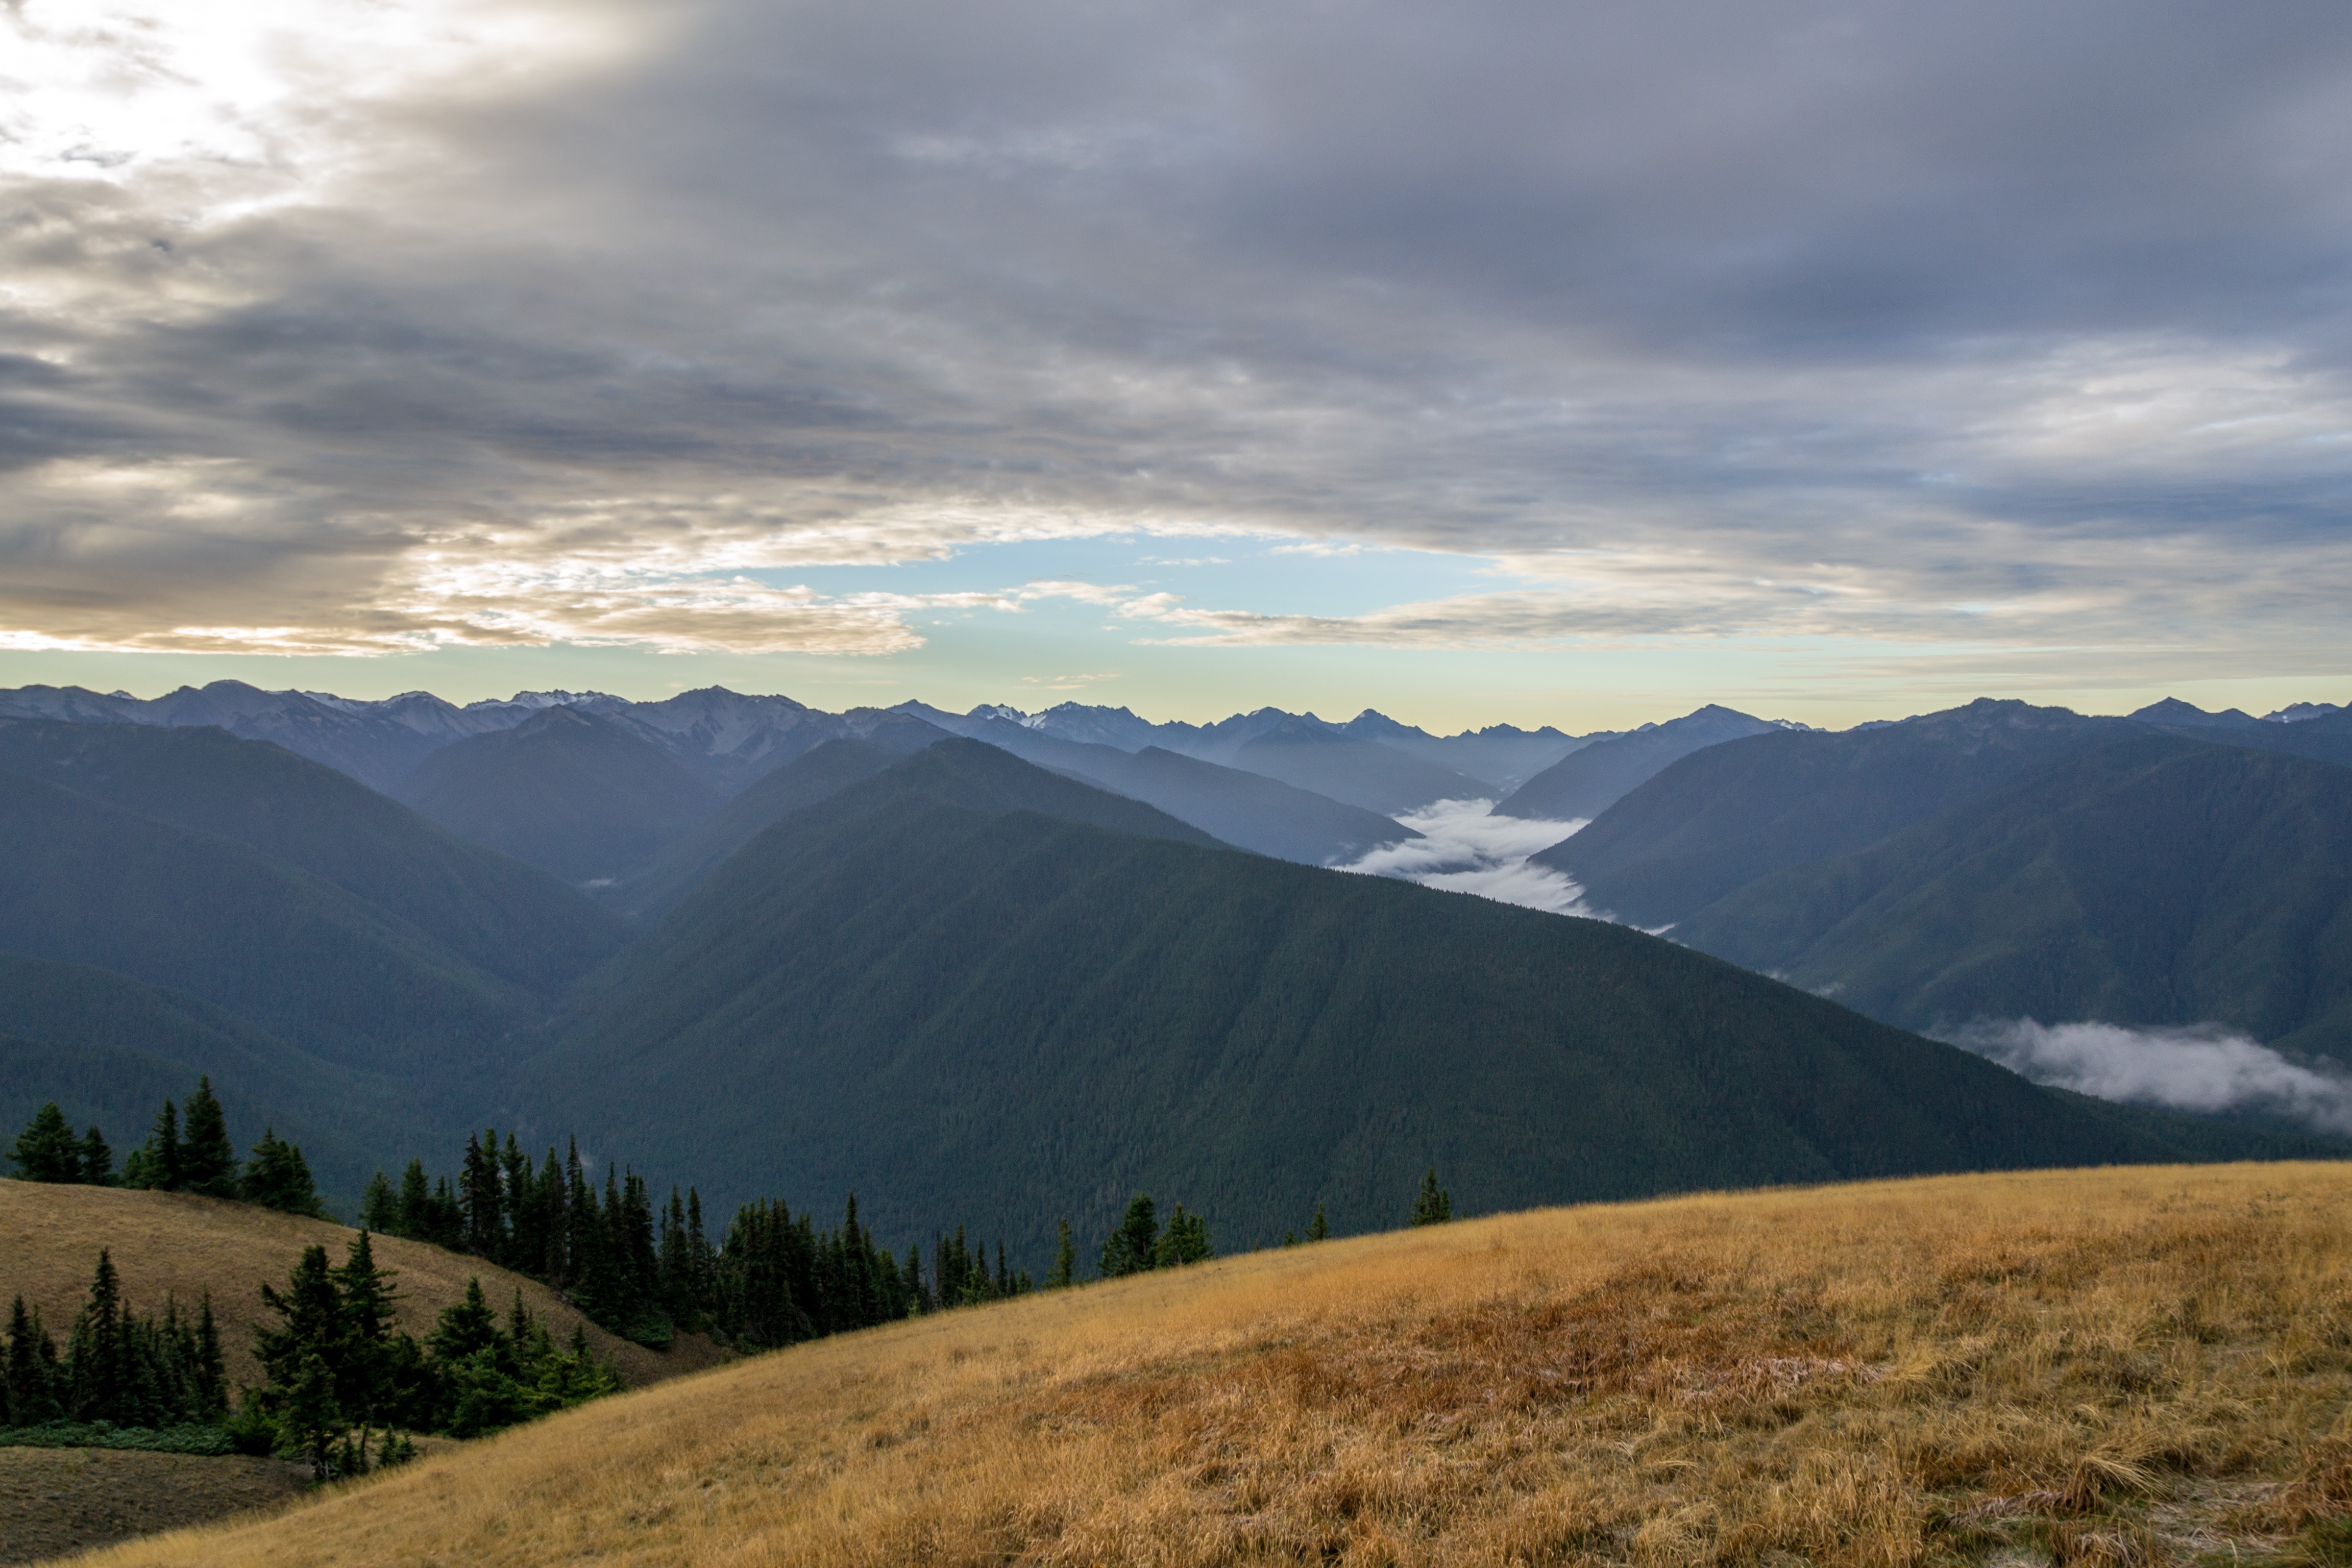
landscape, nature, wilderness, mountain, cloud, meadow, morning, hill, lake, valley, mountain range, highland, ridge, plain, alps, grassland, plateau, fell, loch, rural area, landform, mountain pass, geographical feature, atmospheric phenomenon, mountainous landforms